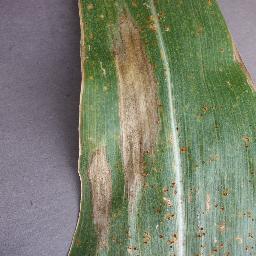
Label: Corn_(Maize)___Northern_Leaf_Blight